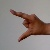
The image shows a hand gesture representing the letter 'Z' in Indian Sign Language.